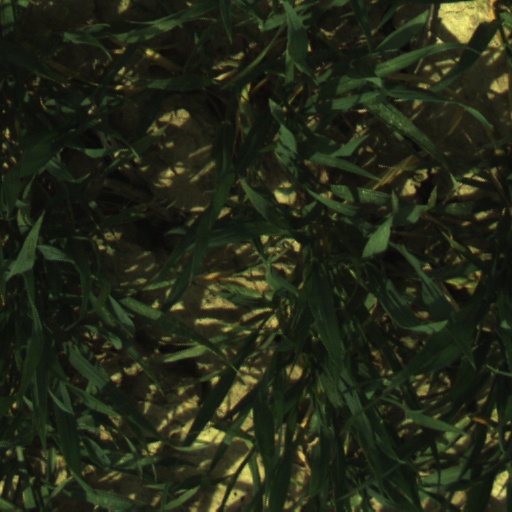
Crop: wheat